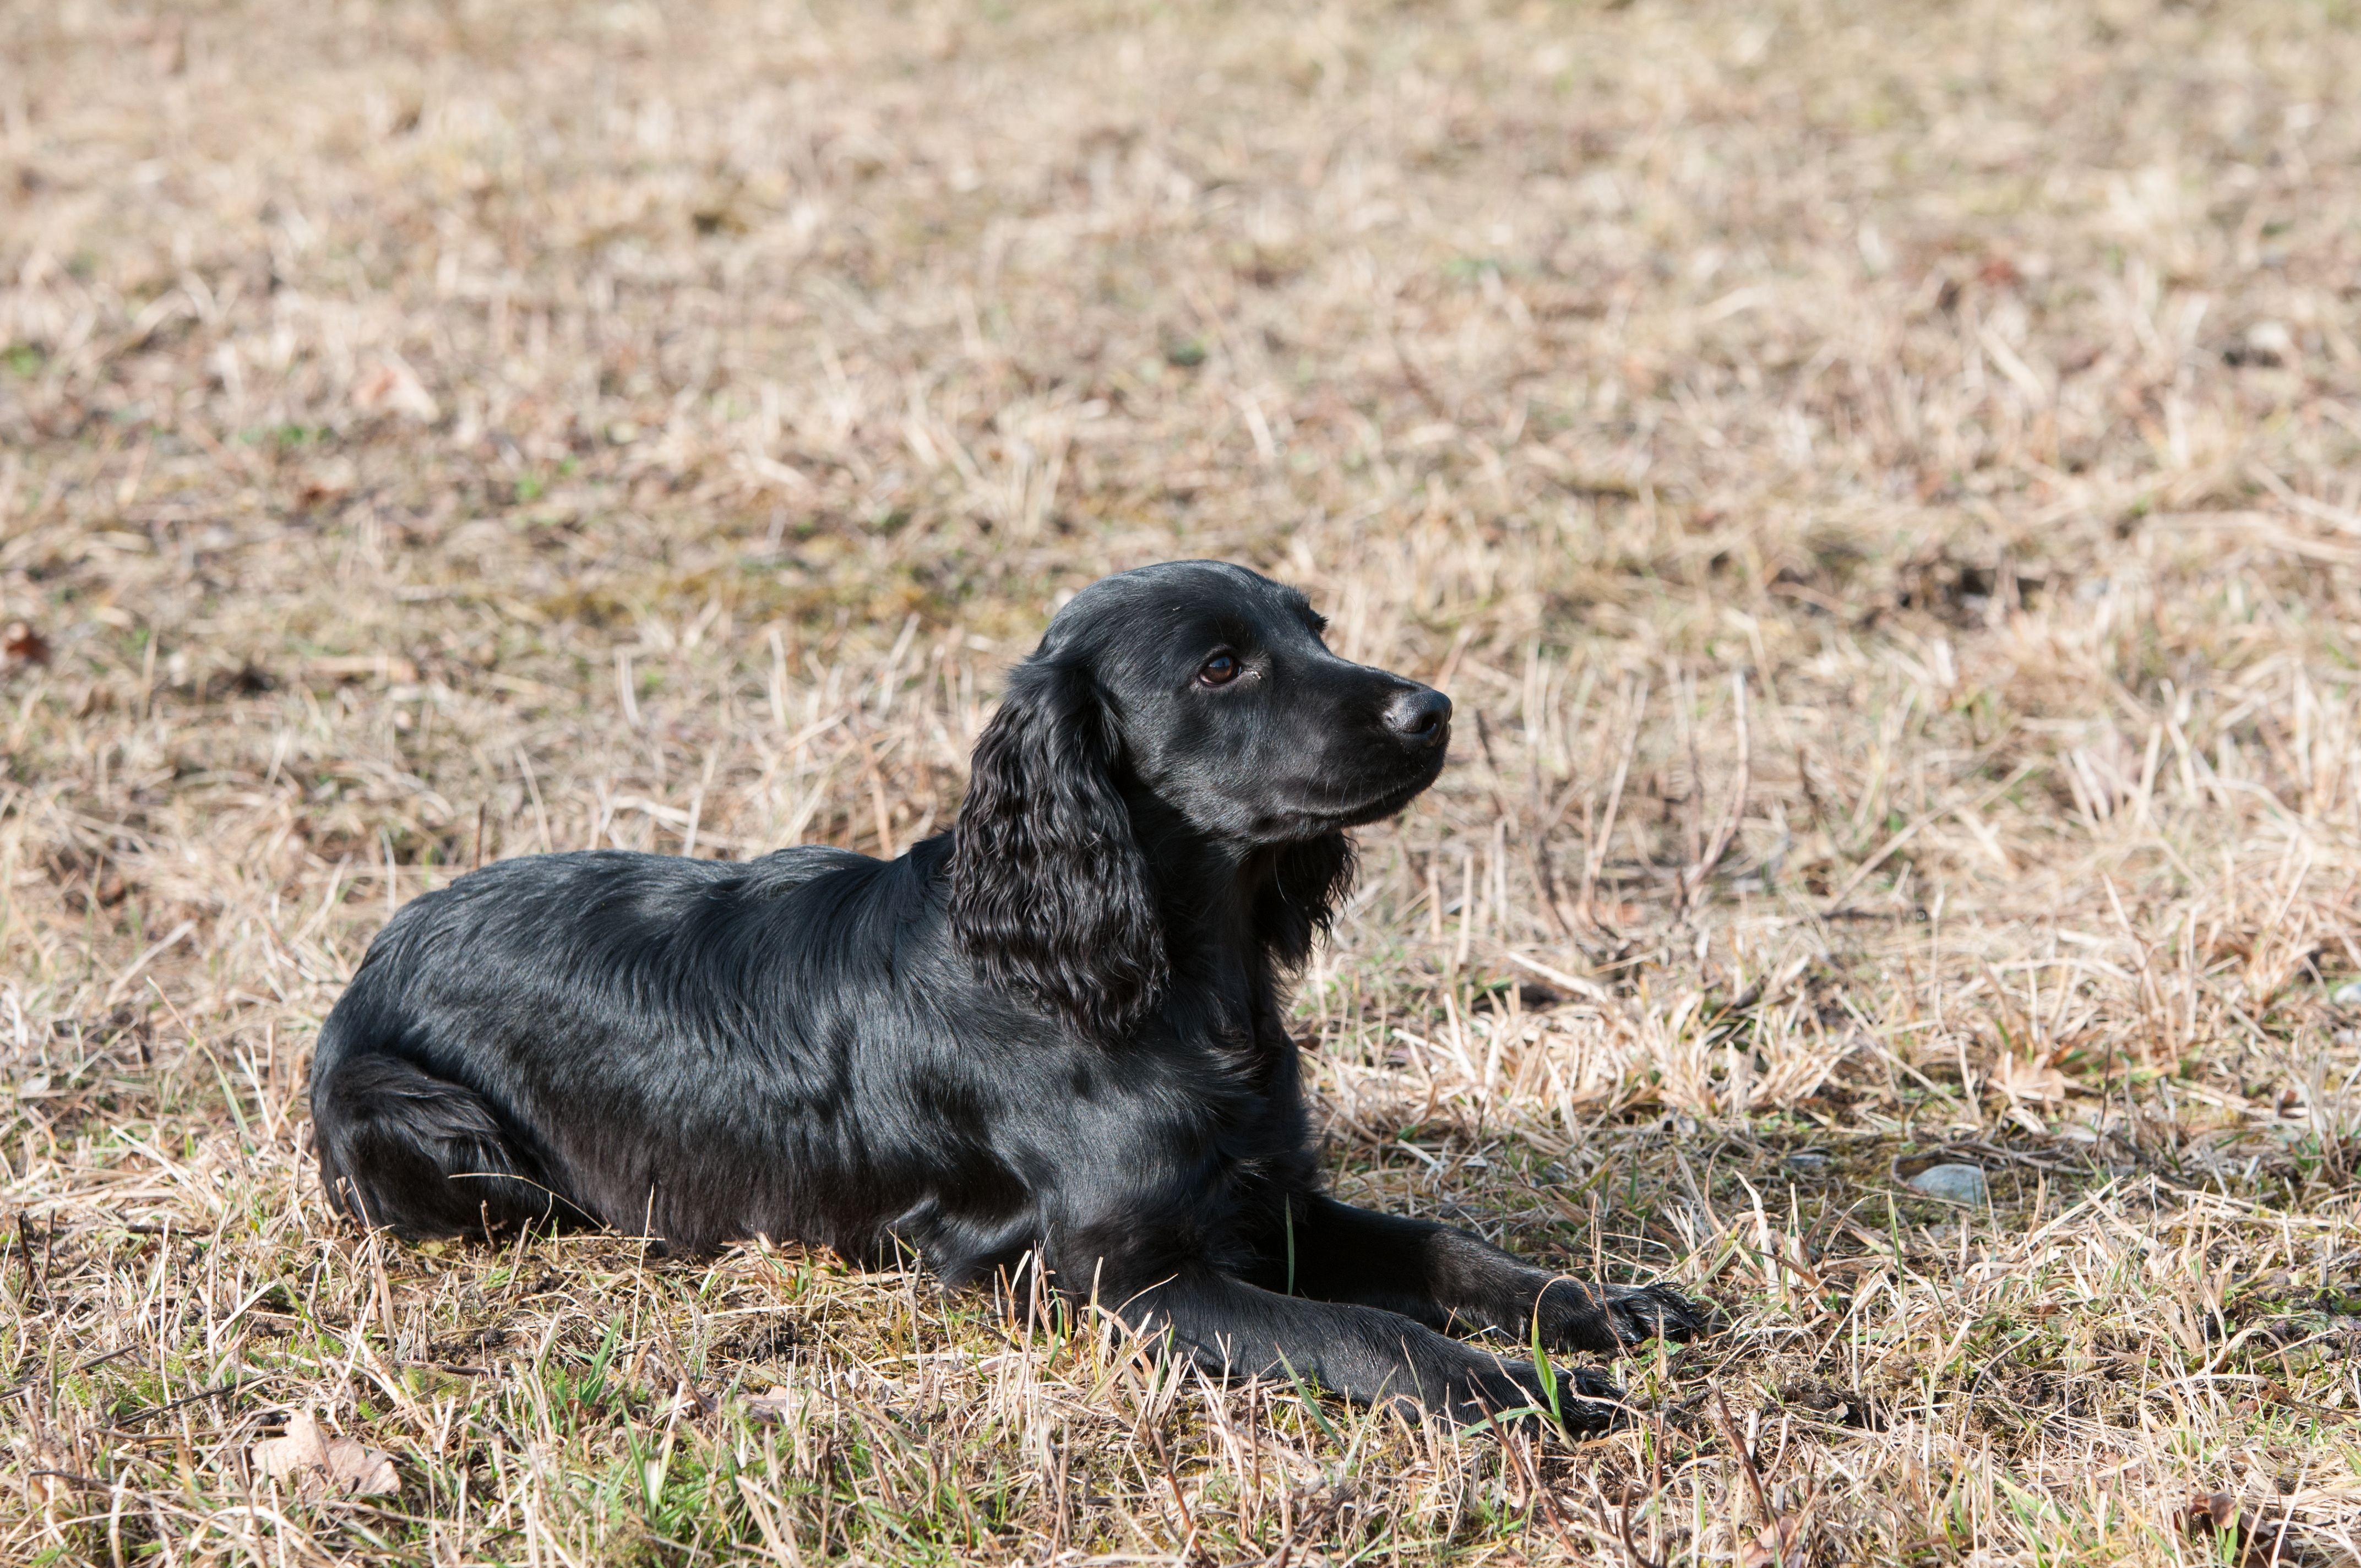
sweet, dog, mammal, spaniel, vertebrate, dog breed, setter, relaxed dog, dog like mammal, carnivoran, english cocker spaniel, boykin spaniel, russian spaniel, field spaniel, american cocker spaniel, german spaniel, blue picardy spaniel